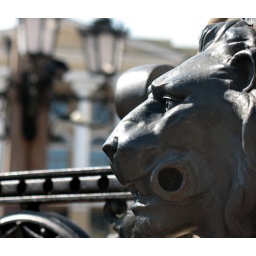
Finnish lion near monument of Alexander II in Helsinki, Finland